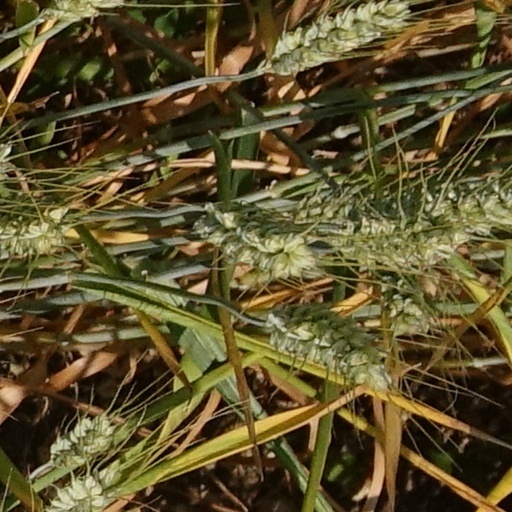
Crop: wheat